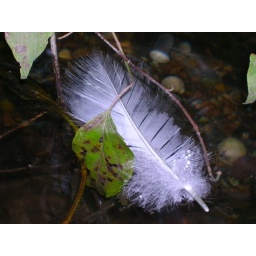
white feather in water